Descriptions in antiquity of the execution cross

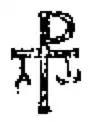
Example of a staurogram in the Catacombs

The oldest extant depiction of the execution of Jesus in any medium seems to be the second-century or early third-century relief on a jasper gemstone meant for use as an amulet, which is now in the British Museum in London. It portrays a naked bearded man whose arms are tied at the wrists by short strips to the transom of a T-shaped cross. An inscription in Greek on the obverse contains an invocation of the redeeming crucified Christ. On the reverse a later inscription by a different hand combines magical formulae with Christian terms. The catalogue of a 2007 exhibition says: "The appearance of the Crucifixion on a gem of such an early date suggests that pictures of the subject (now lost) may have been widespread even in the late second or early third century, most likely in conventional Christian contexts".